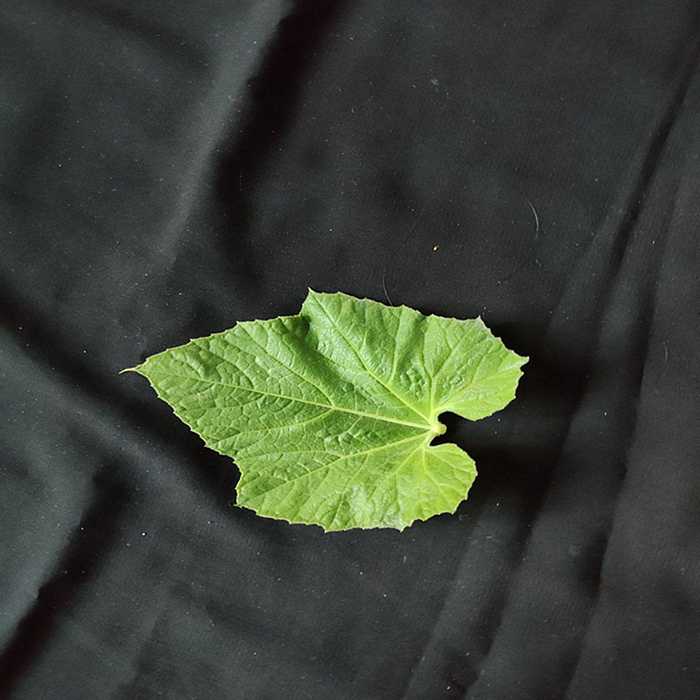
Plant: Bottle gourd
Label: Fresh leaf